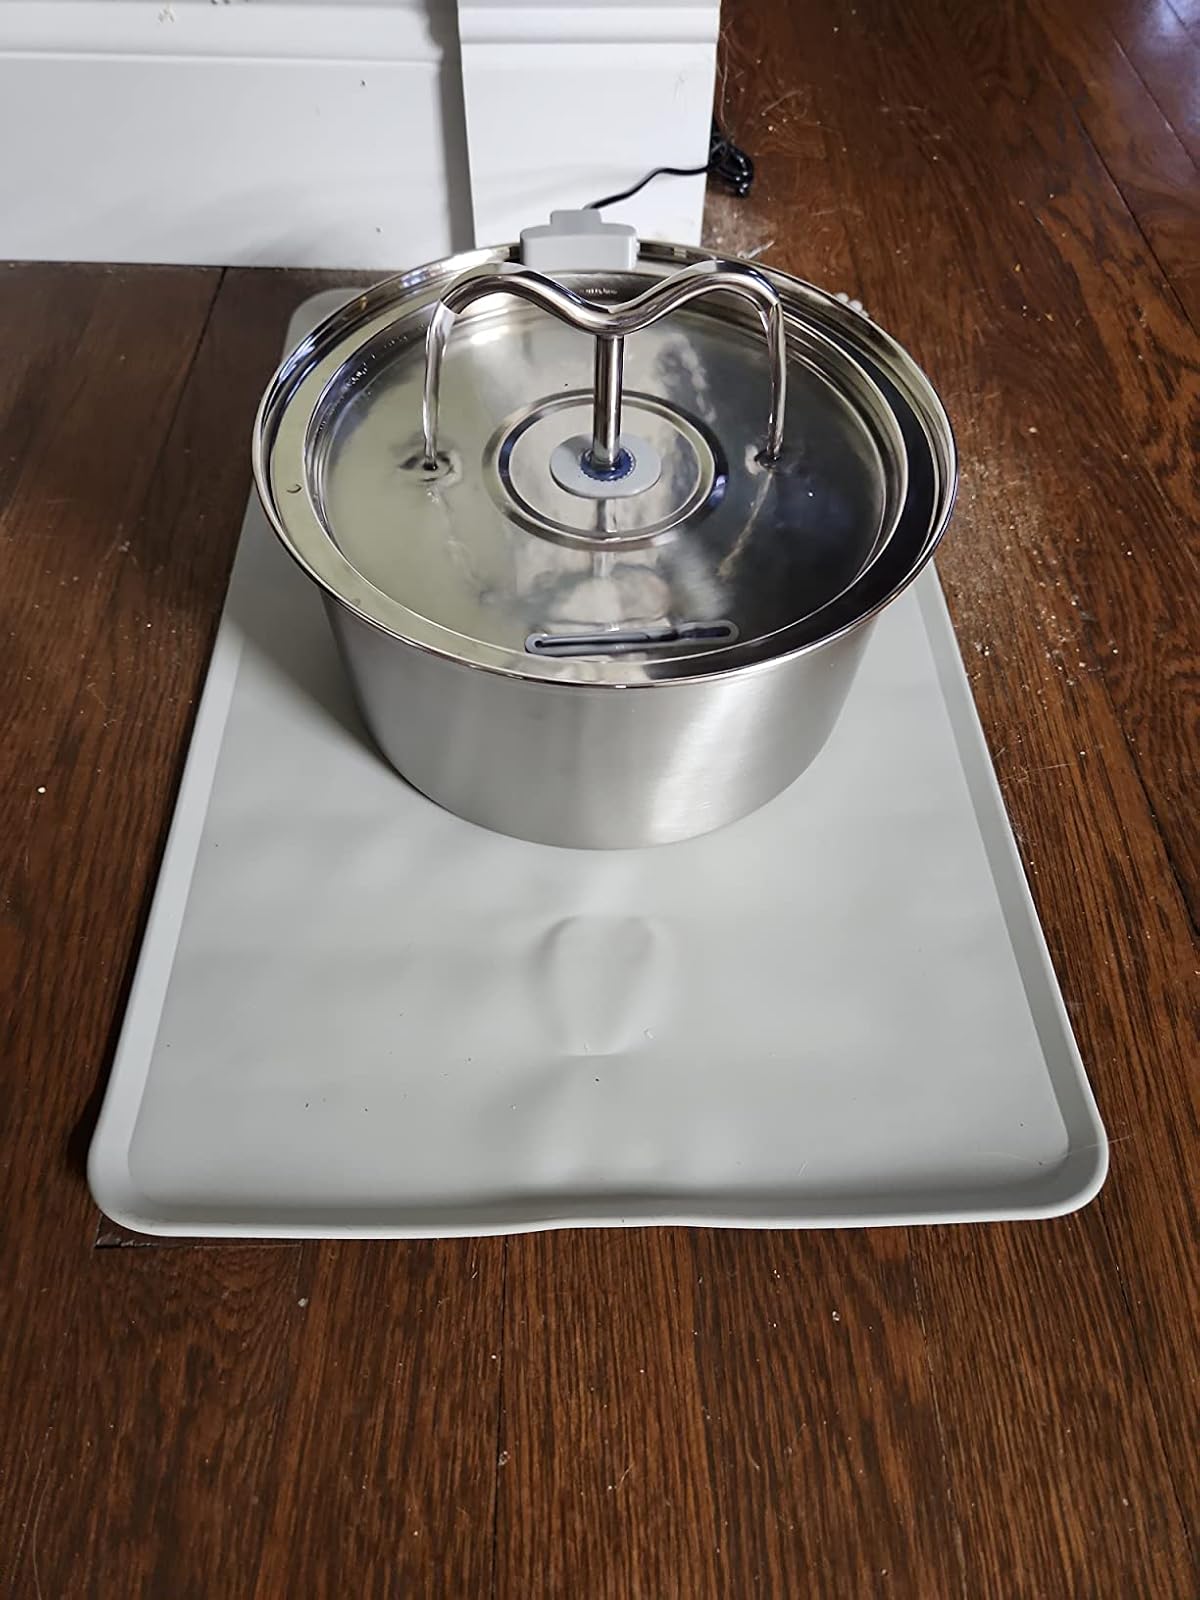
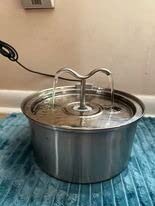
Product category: items_bowl
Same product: yes